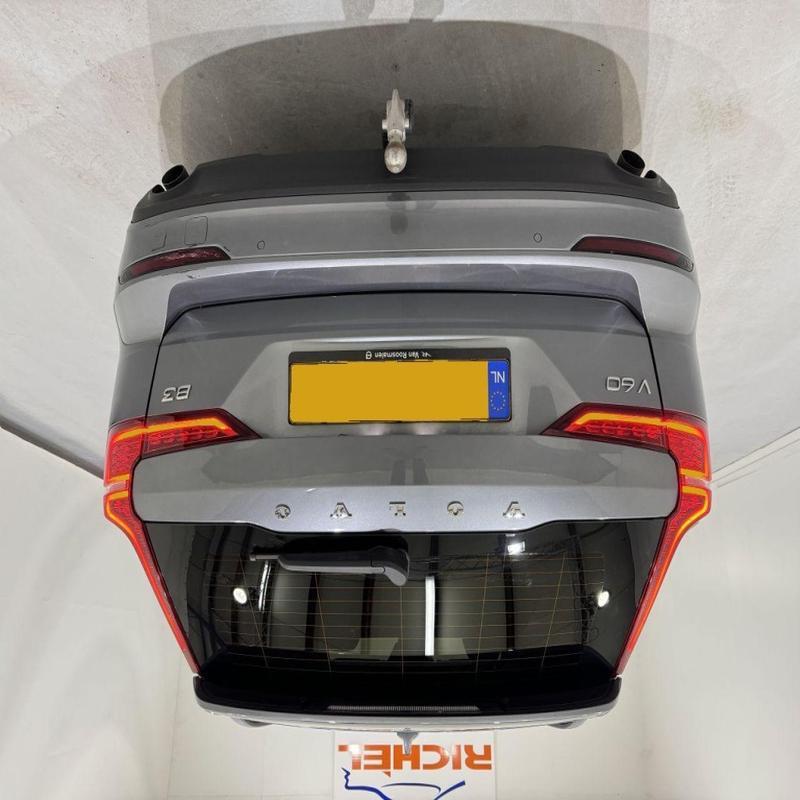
Aucun dommage détecté.
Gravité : aucun